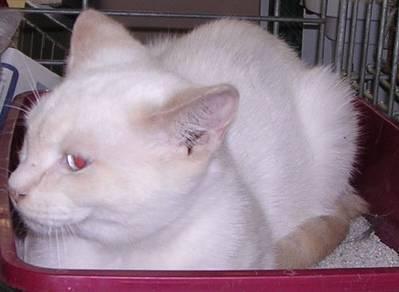
cat